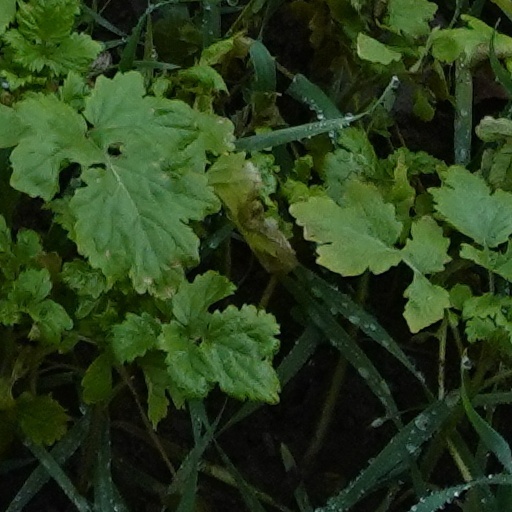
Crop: wheat